Fresne-l'Archevêque

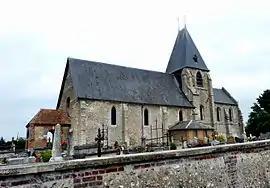
The church in Fresne-l'Archevêque

Fresne-l'Archevêque is a former commune in the Eure department in the Normandy region in northern France. On 1 January 2019, it was merged into the new commune Frenelles-en-Vexin.